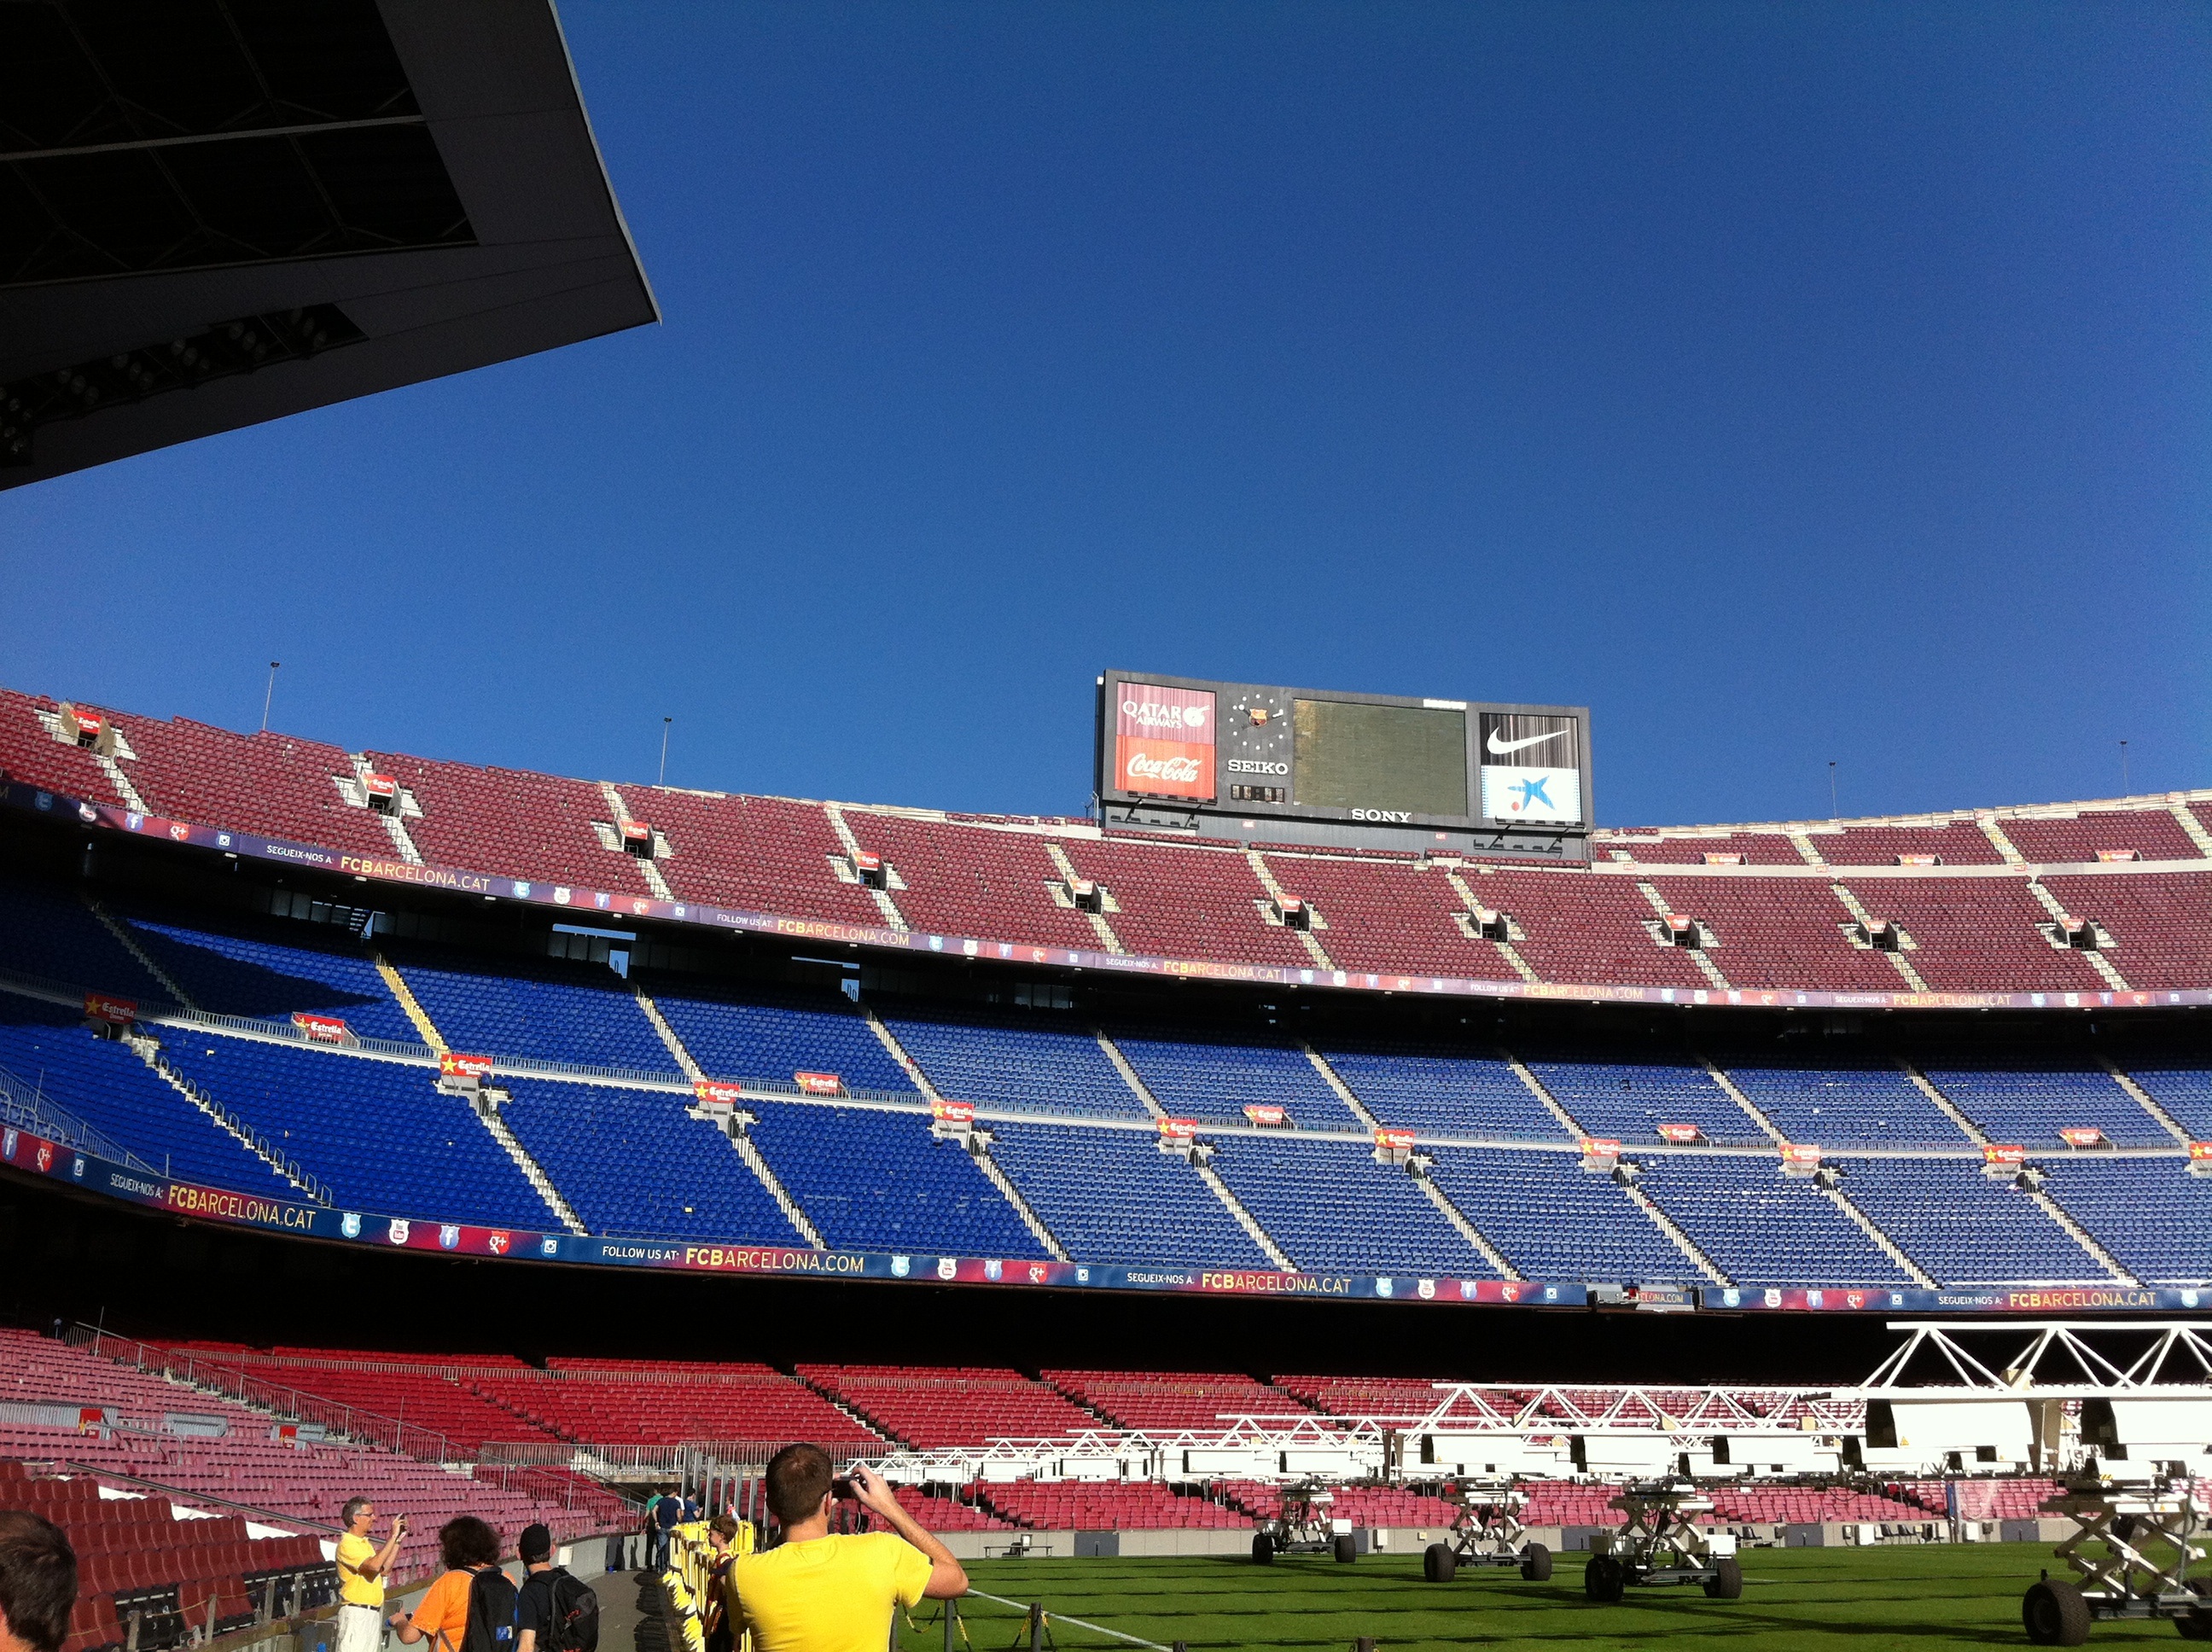
structure, barcelona, stadium, baseball field, arena, scoreboard, estadio, camp nou, baseball park, geographical feature, sport venue, soccer specific stadium, fc barcelona